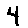
Label: 4